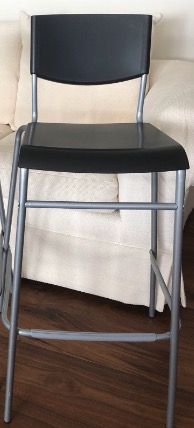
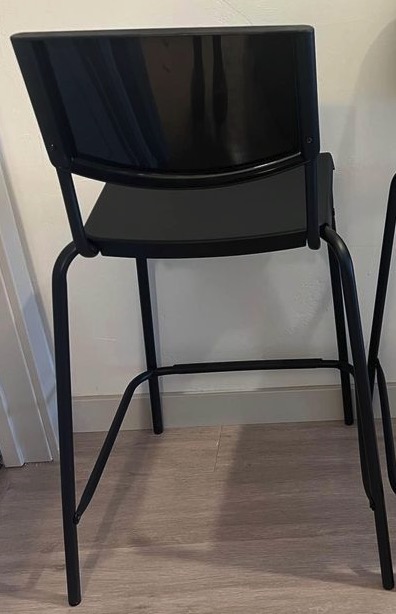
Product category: stool
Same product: no